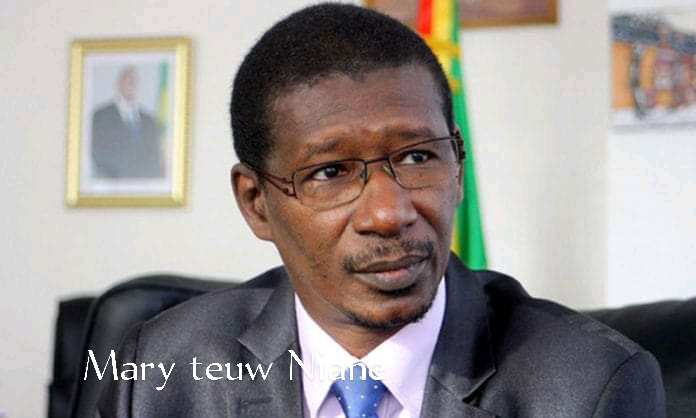
Waaw nataal bii de genn góor moo ci nekk gu sol ab kostim bu ñuul. Jiital na simis bu weex, karawaat bi dafa bula am ay tipp tipp yu weex. Ca ginnaawam ab draapóo Senegaal ma nga fa ak ay nataal ca wet ga.  Mu ngi toog ci benn toogukaay bu ñuul.